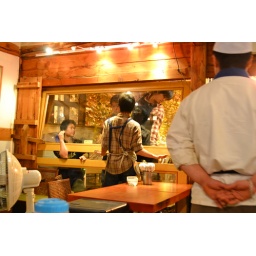
These guys were putting up a door in the window to block the breeze.